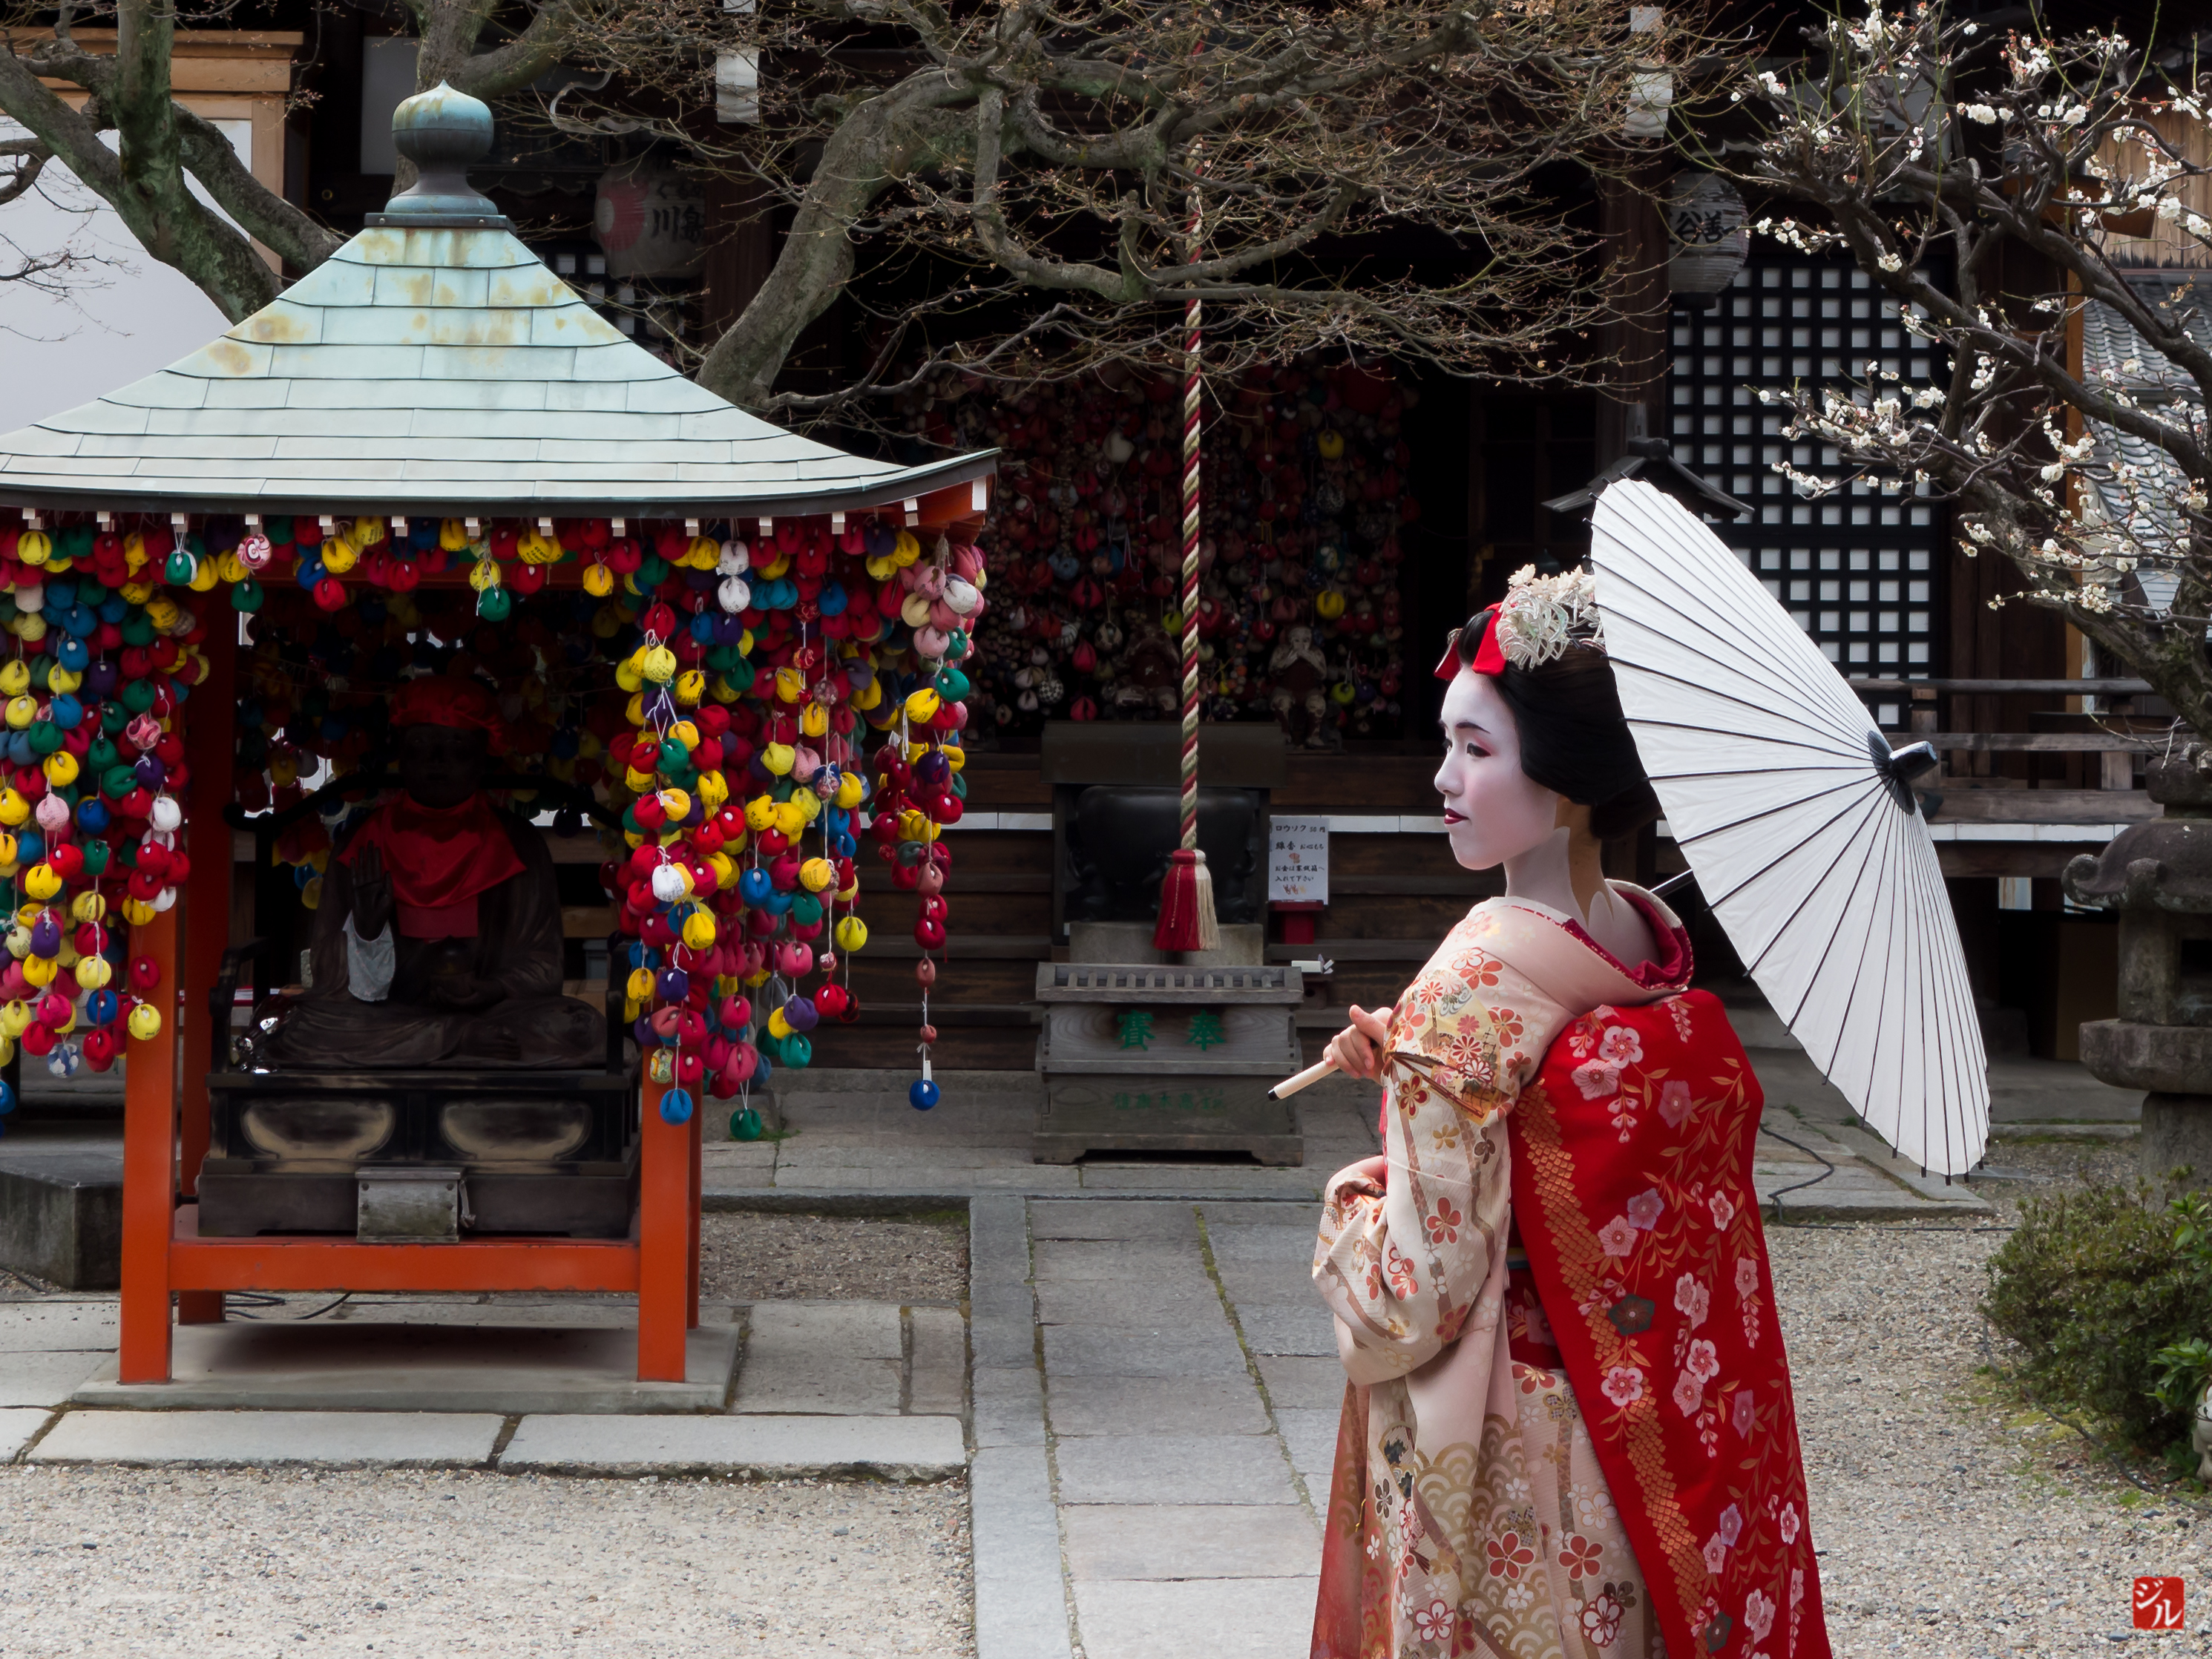
flower, spring, 2013, japon, temple, shrine, tradition, shinto shrine